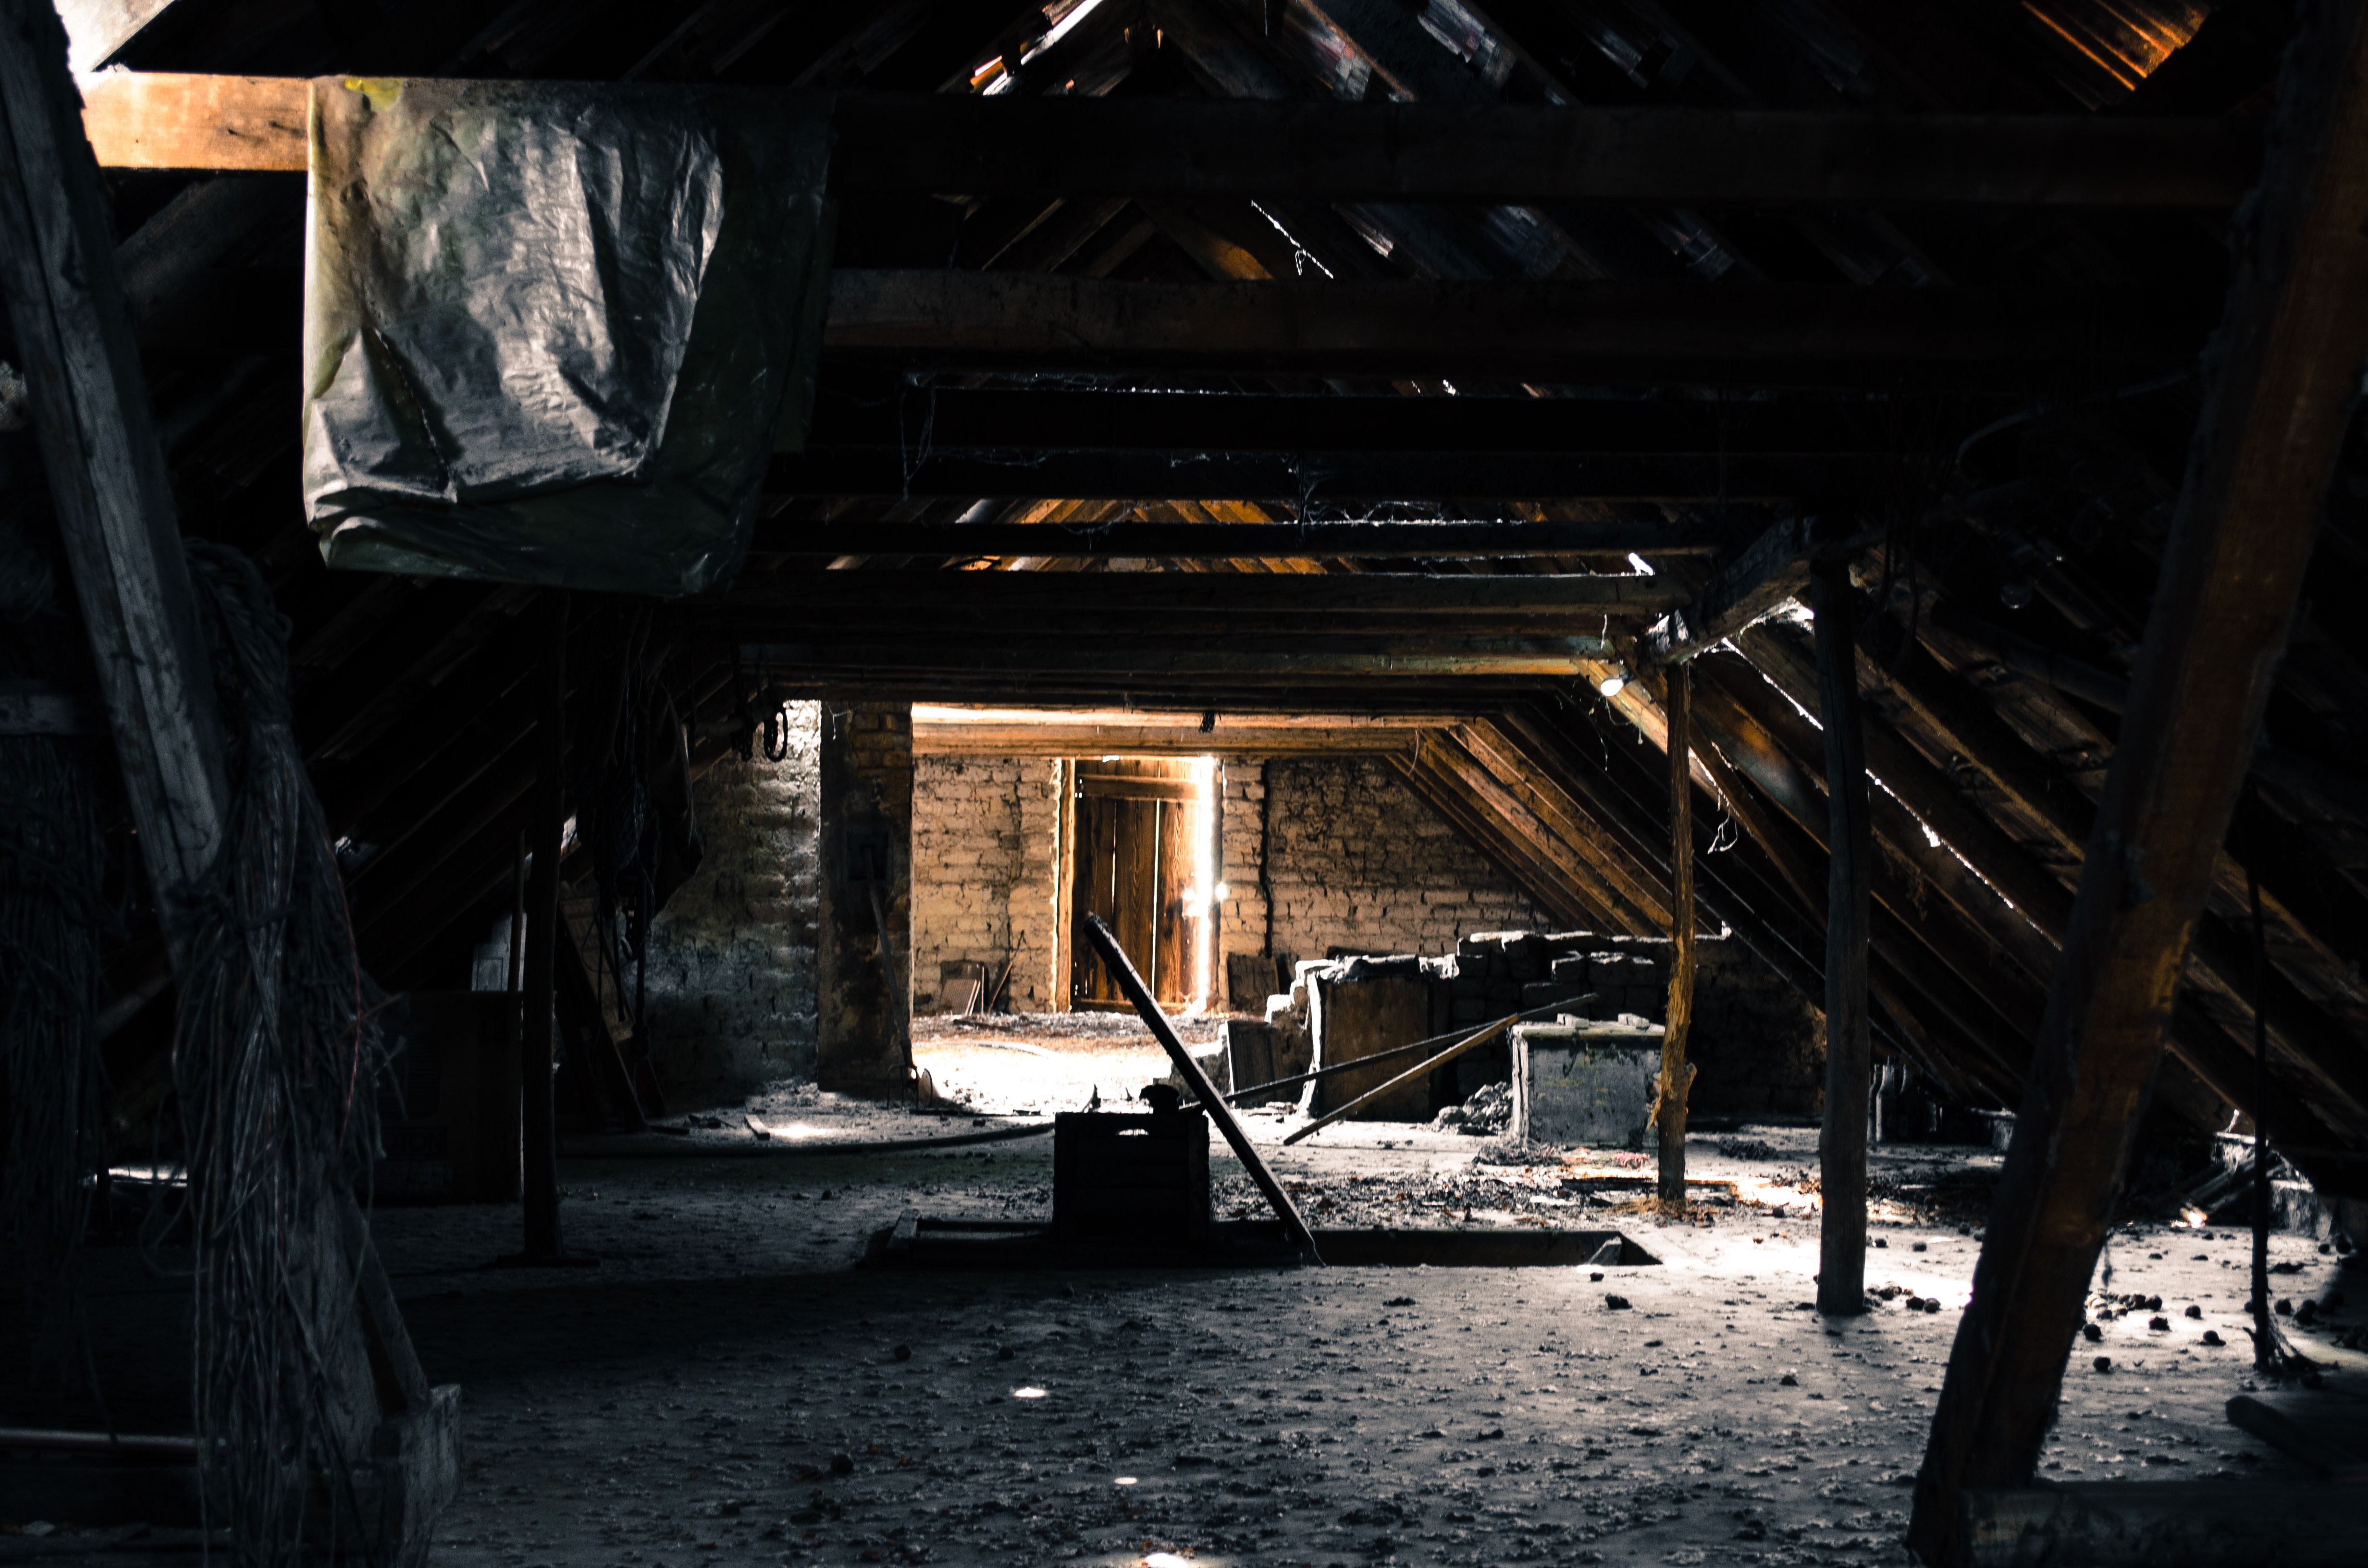
light, wood, night, house, mystery, tile, darkness, industry, attic, screenshot, pise, urban area, meant to be, old attic